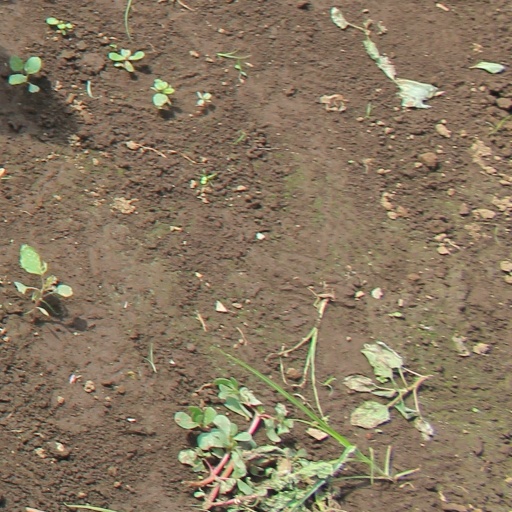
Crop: soybean